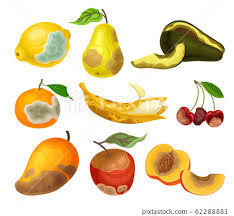
Waste category: biological